United Kingdom of Portugal, Brazil and the Algarves

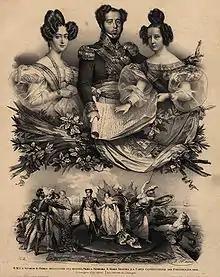
The King-Emperor with his daughter Queen Maria II (right) and his wife Amélie on the frontispiece of the 1826 Portuguese Constitution

That the newly independent Brazilian Nation would adopt a constitutional monarchy as its form of Government and that Prince Pedro would be the new State's monarch were obvious facts to all the leaders involved in the process of Brazilian emancipation, but still, for a little more than one month after the 7 September 1822 Proclamation of Independence, Prince Pedro initially continued to use the title of Prince Regent, as he did not want to declare himself monarch, preferring instead to accept the new country's Crown as an offer. This led several local councils to adopt motions and addresses asking the Prince Regent to assume the title of King, or of Emperor (there were no legislatures in the provinces, and also no national legislature existed at that time; the municipal councils were the only existing legislatures, and since the colonial era they had substantial authority). The municipal council of the city of Rio de Janeiro and the other municipal councils of the province of Rio de Janeiro then organized a ceremony of acclamation, with the support of the Prince Regent's Government. The municipal council of Rio de Janeiro voted to instruct its president to offer Prince Pedro the title of Emperor. Then, the Prince's Advisory Council, a body that was not a legislative assembly, but was composed of councillors elected from all Provinces of Brazil to represent its peoples and advise the Prince Regent (the "Conselho de Procuradores das Províncias do Brasil" or Council of the Representatives of the Provinces of Brazil), advised the Prince Regent to accede to the several requests already presented and to assume the imperial title. On 12 October 1822, Prince Pedro accepted the offer of the new Brazilian Throne and was acclaimed the first Emperor of the independent Empire of Brazil.